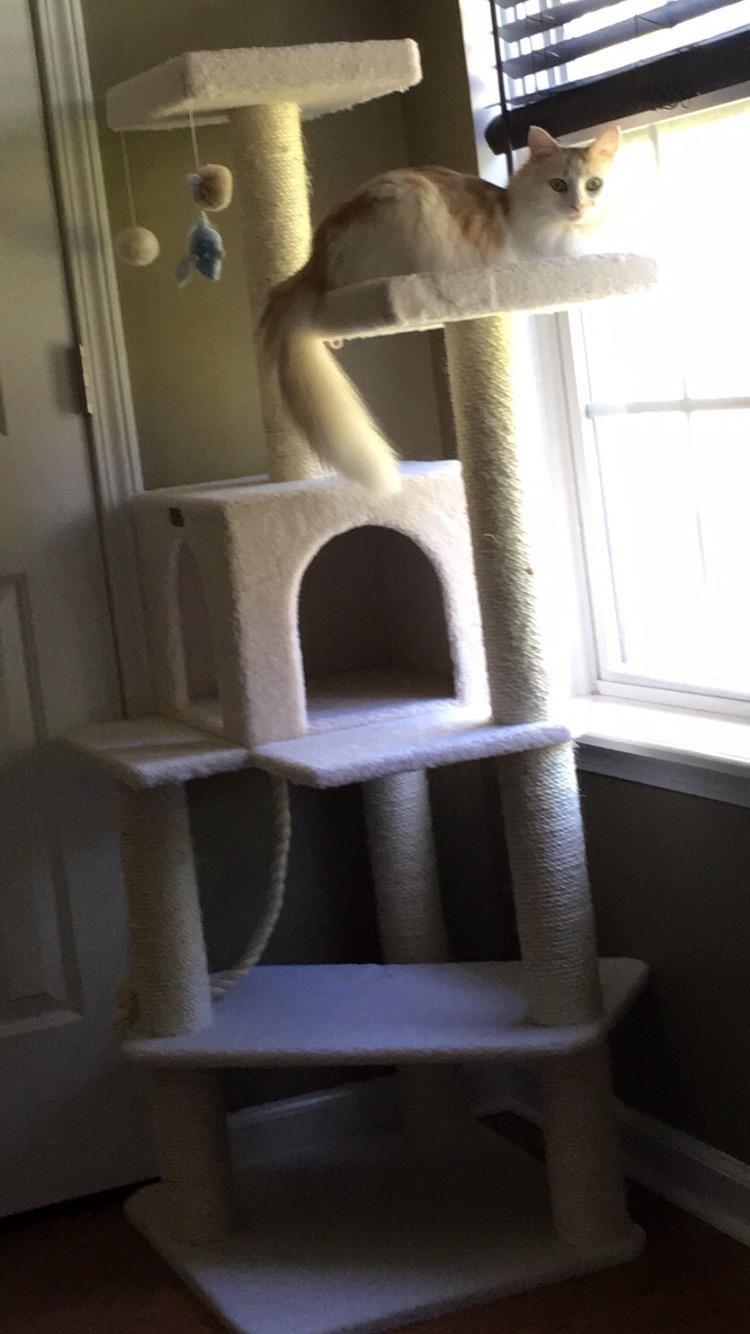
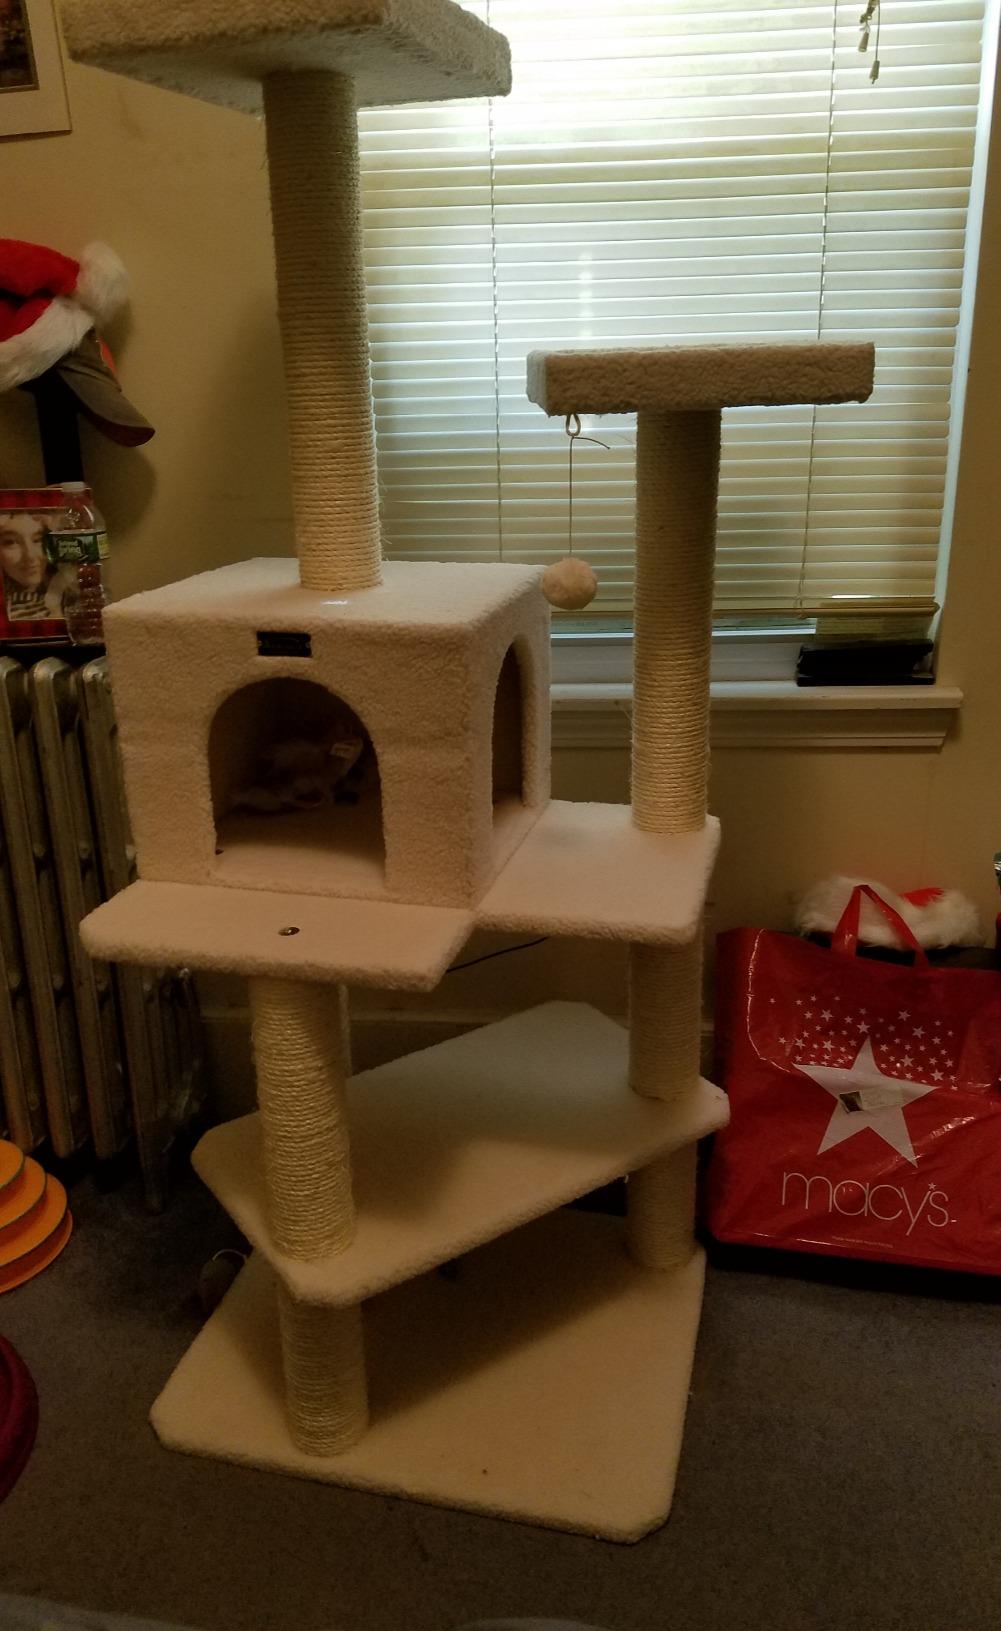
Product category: items_cat tree
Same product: yes